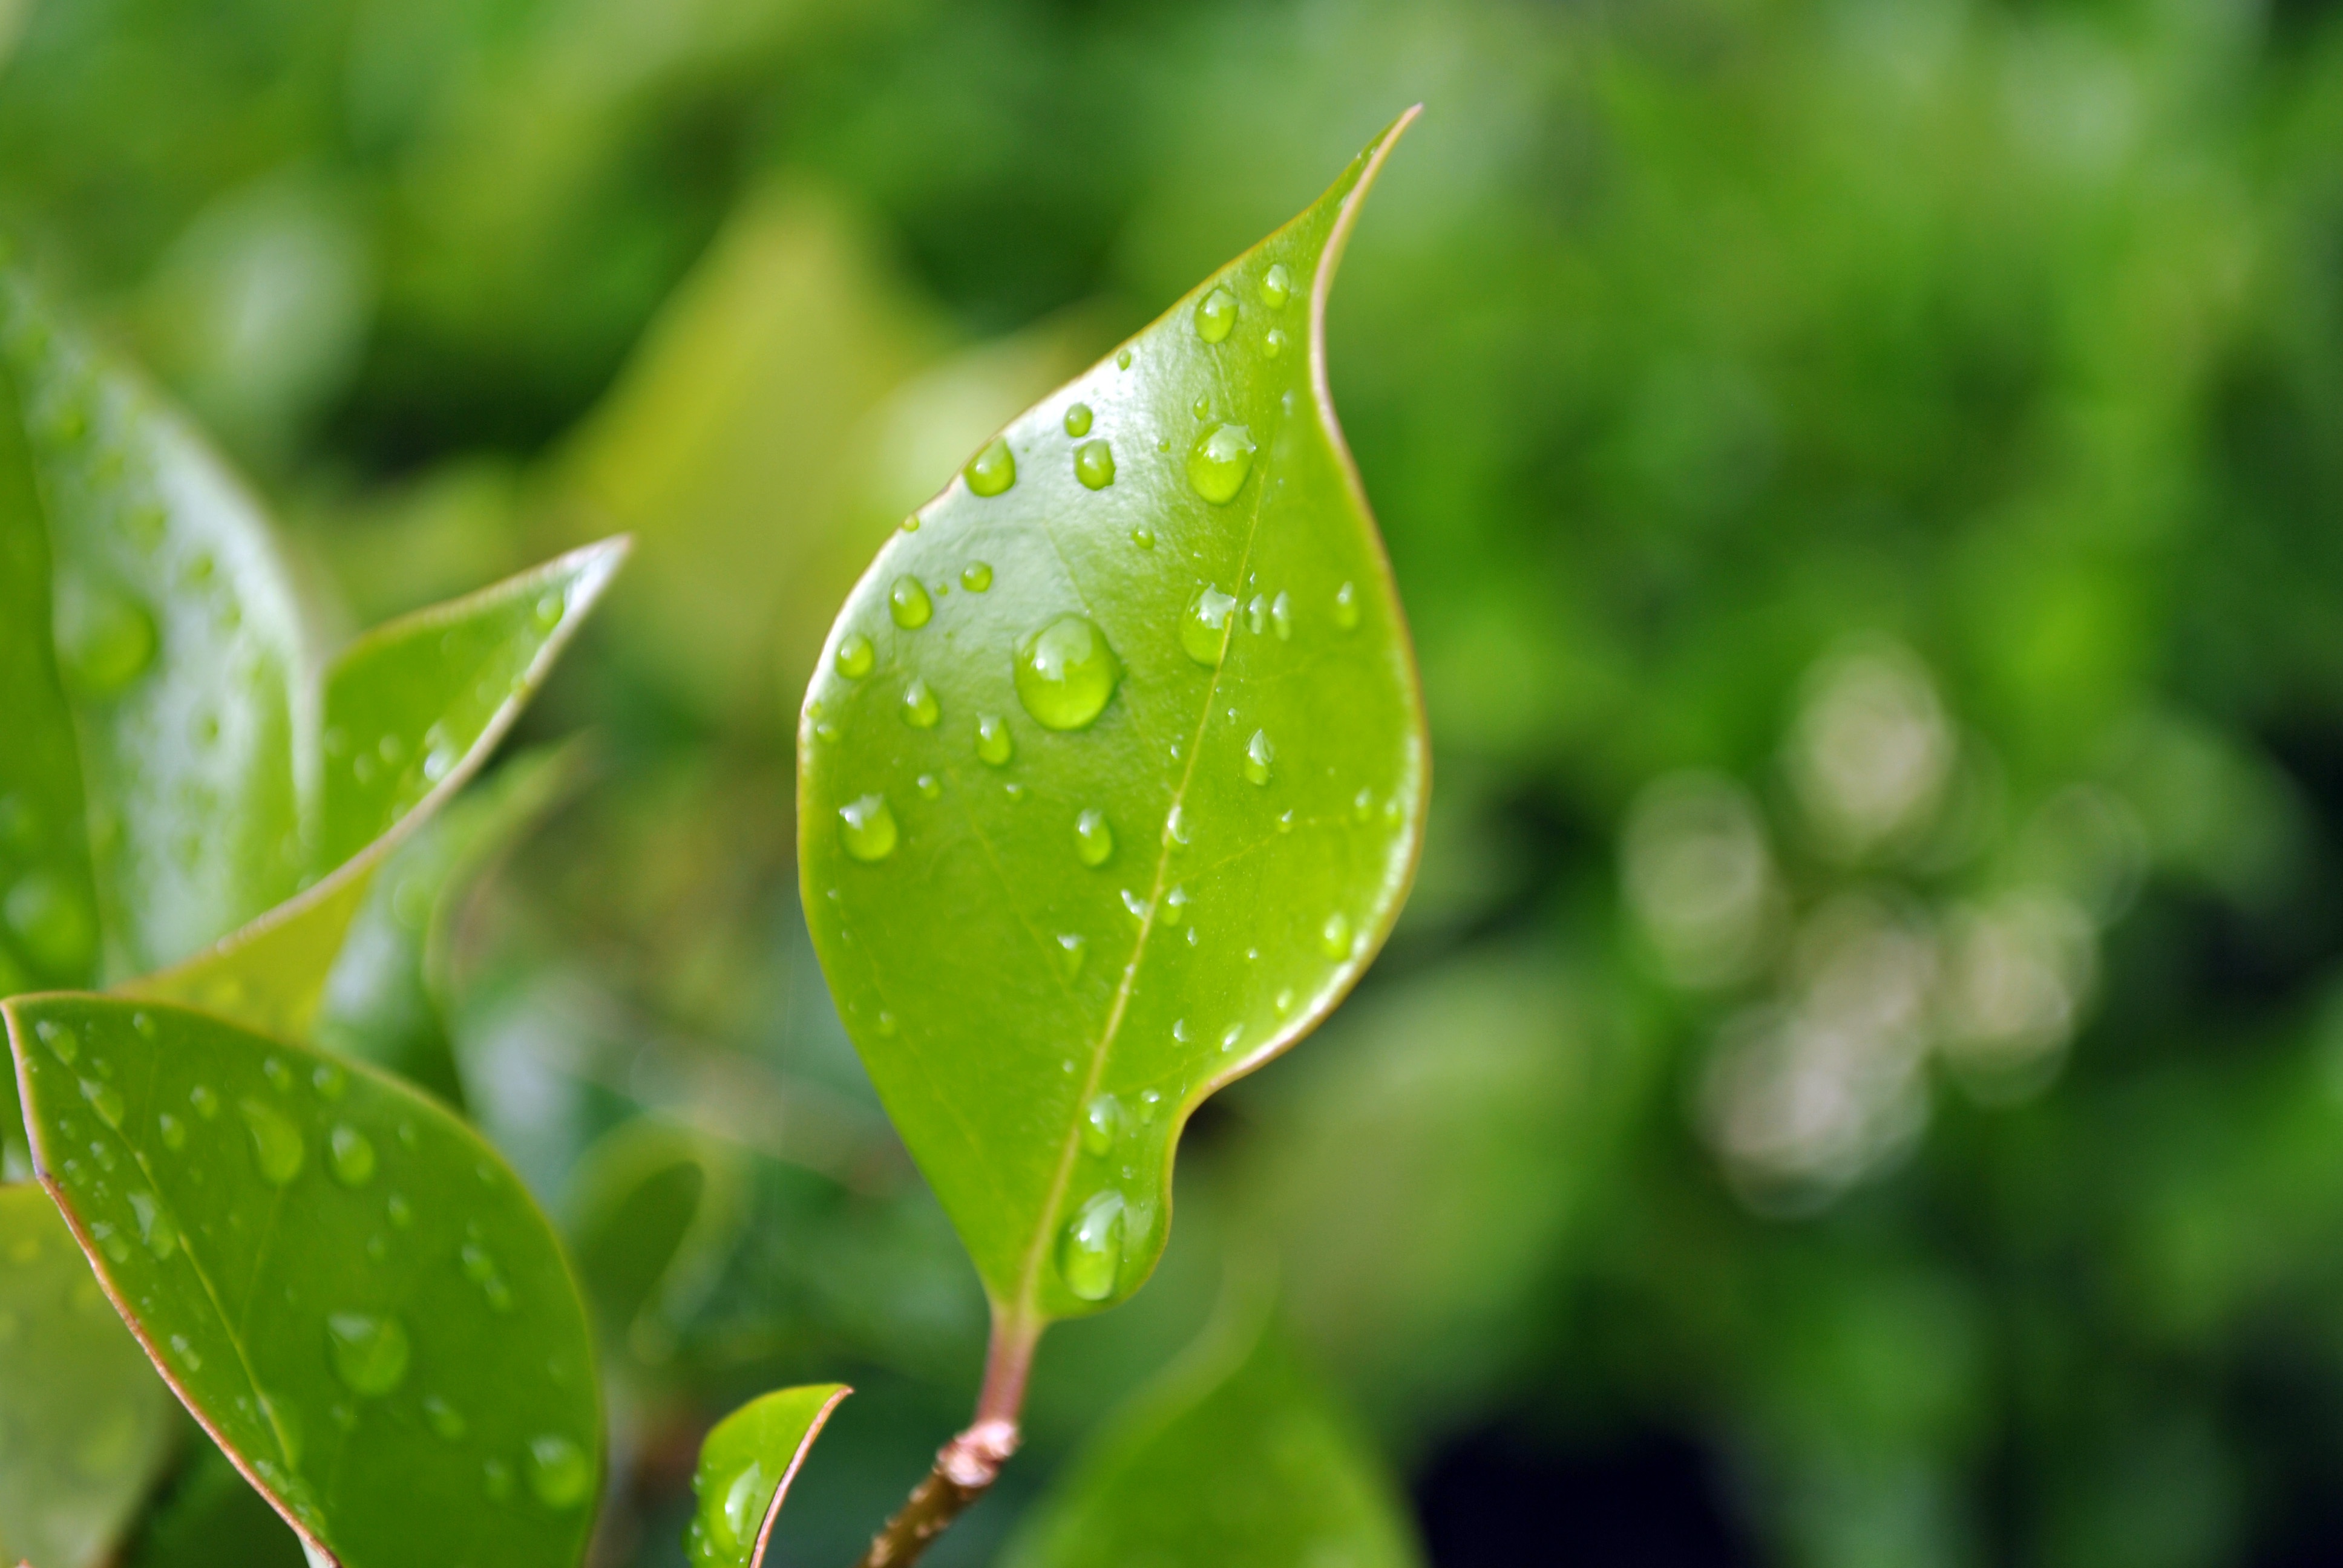
water, nature, grass, branch, drop, dew, plant, lawn, sunlight, leaf, flower, green, produce, botany, flora, wildflower, close up, moisture, macro photography, flowering plant, plant stem, land plant